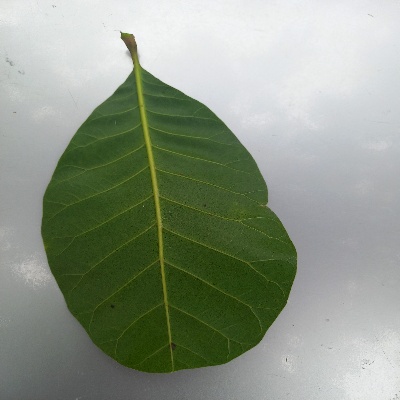
Crop: Cashew
Condition: healthy